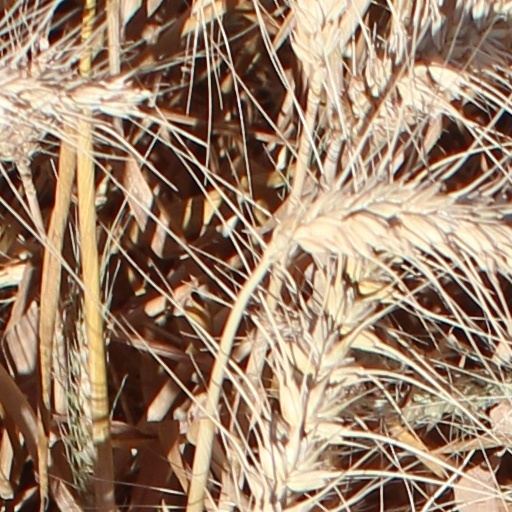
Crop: wheat